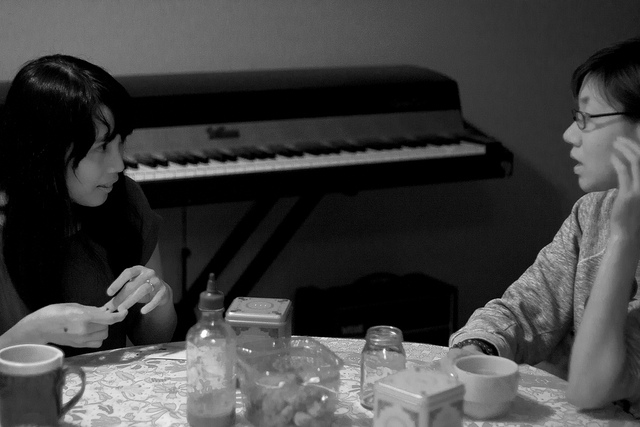
user: Given an image and a question. Answer the question in a short answer. Question: What kind of instrument is this? Short Answer:
assistant: piano